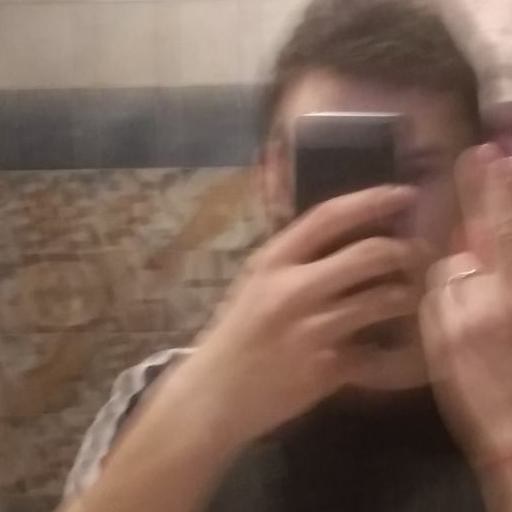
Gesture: no_gesture